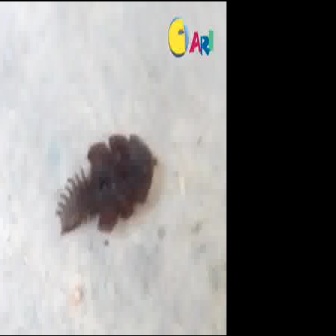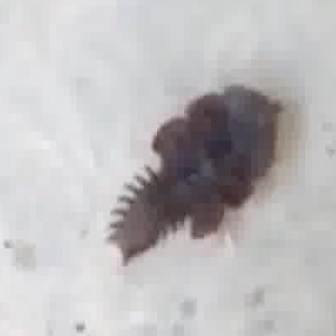
  Please identify the target specified by the bounding box [54,132,157,235] in the first image and locate it in the second image. Return the coordinates in [x_min,y_min,x_max,y_max] format.
Answer: [101,82,283,264]